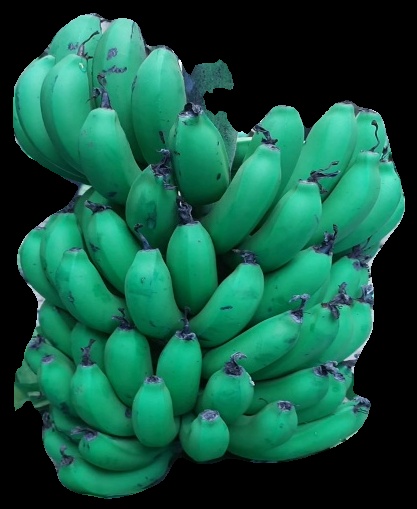
Variety: pachbale
Grade: grade2